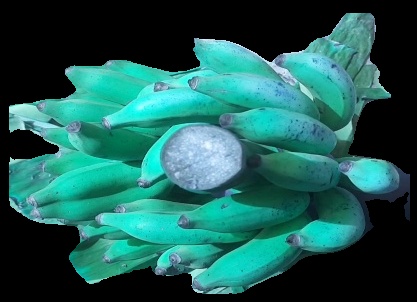
Variety: elakki-bale
Grade: grade3